Nannerl O. Keohane

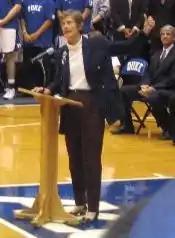
Keohane in 2004

Nannerl "Nan" Overholser Keohane (born September 18, 1940, in Blytheville, Arkansas) is an American political theorist and former president of Wellesley College and Duke University. Until September 2014, Keohane was the Laurance S. Rockefeller Distinguished Visiting Professor of Public Affairs and the University Center for Human Values at Princeton University. She is now a professor in social sciences at the Institute for Advanced Study, Princeton, where she is researching the theory and practice of leadership in democratic societies.